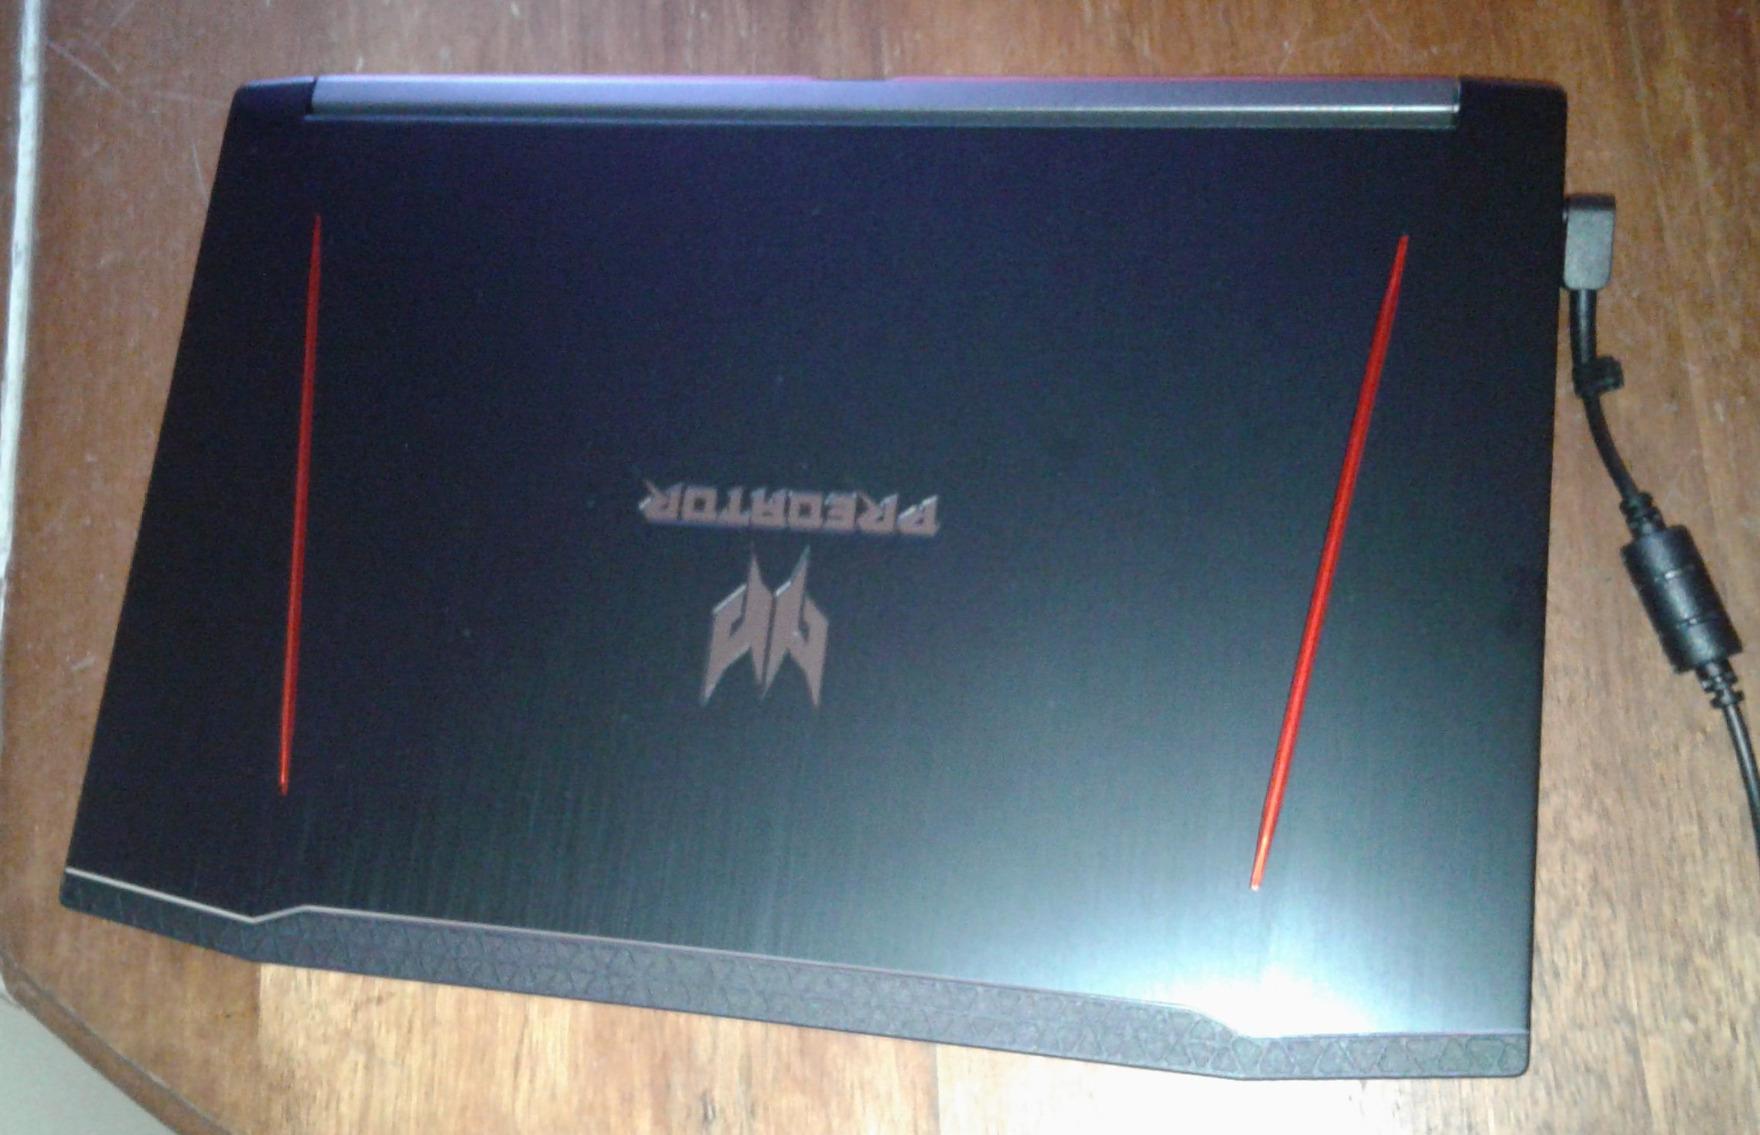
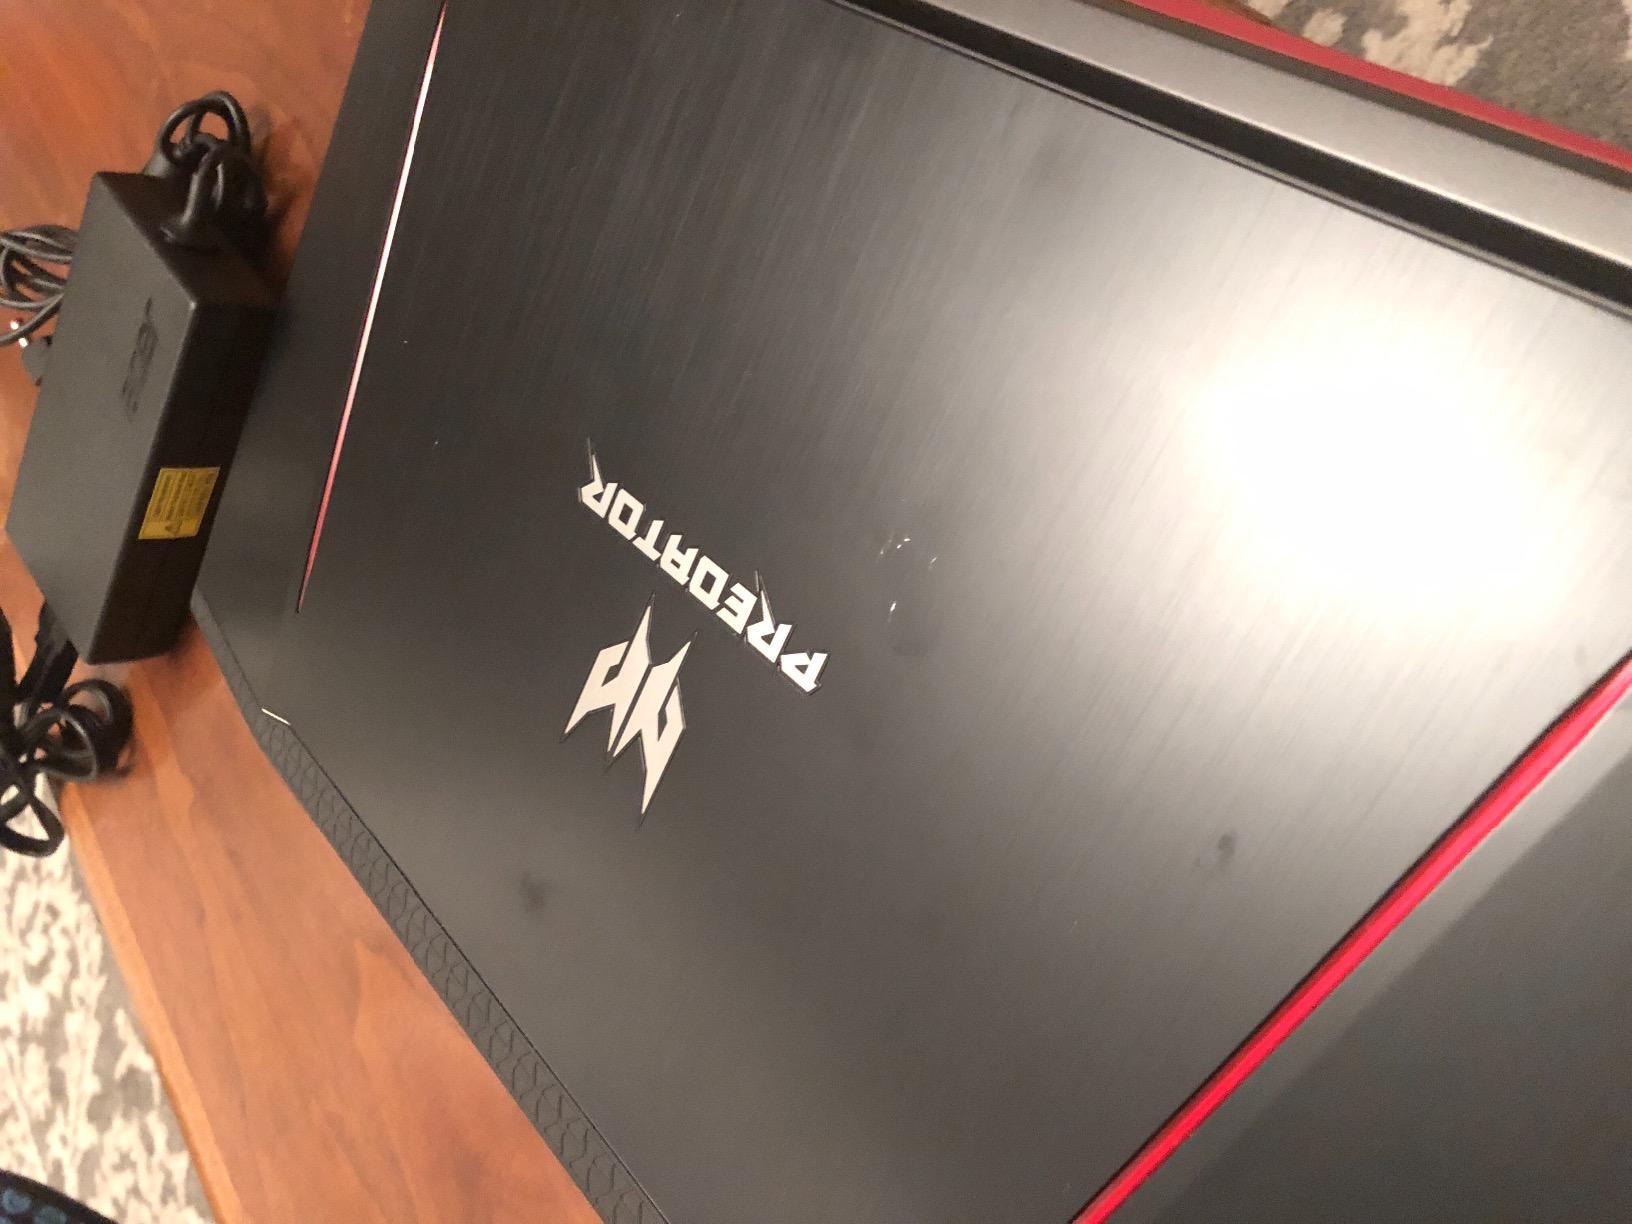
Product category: laptop
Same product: yes